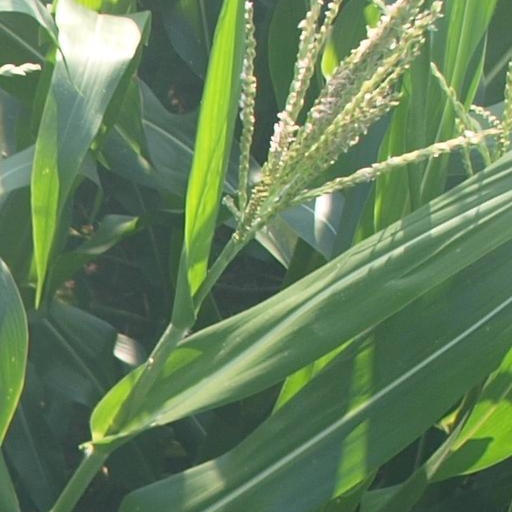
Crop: maize; corn